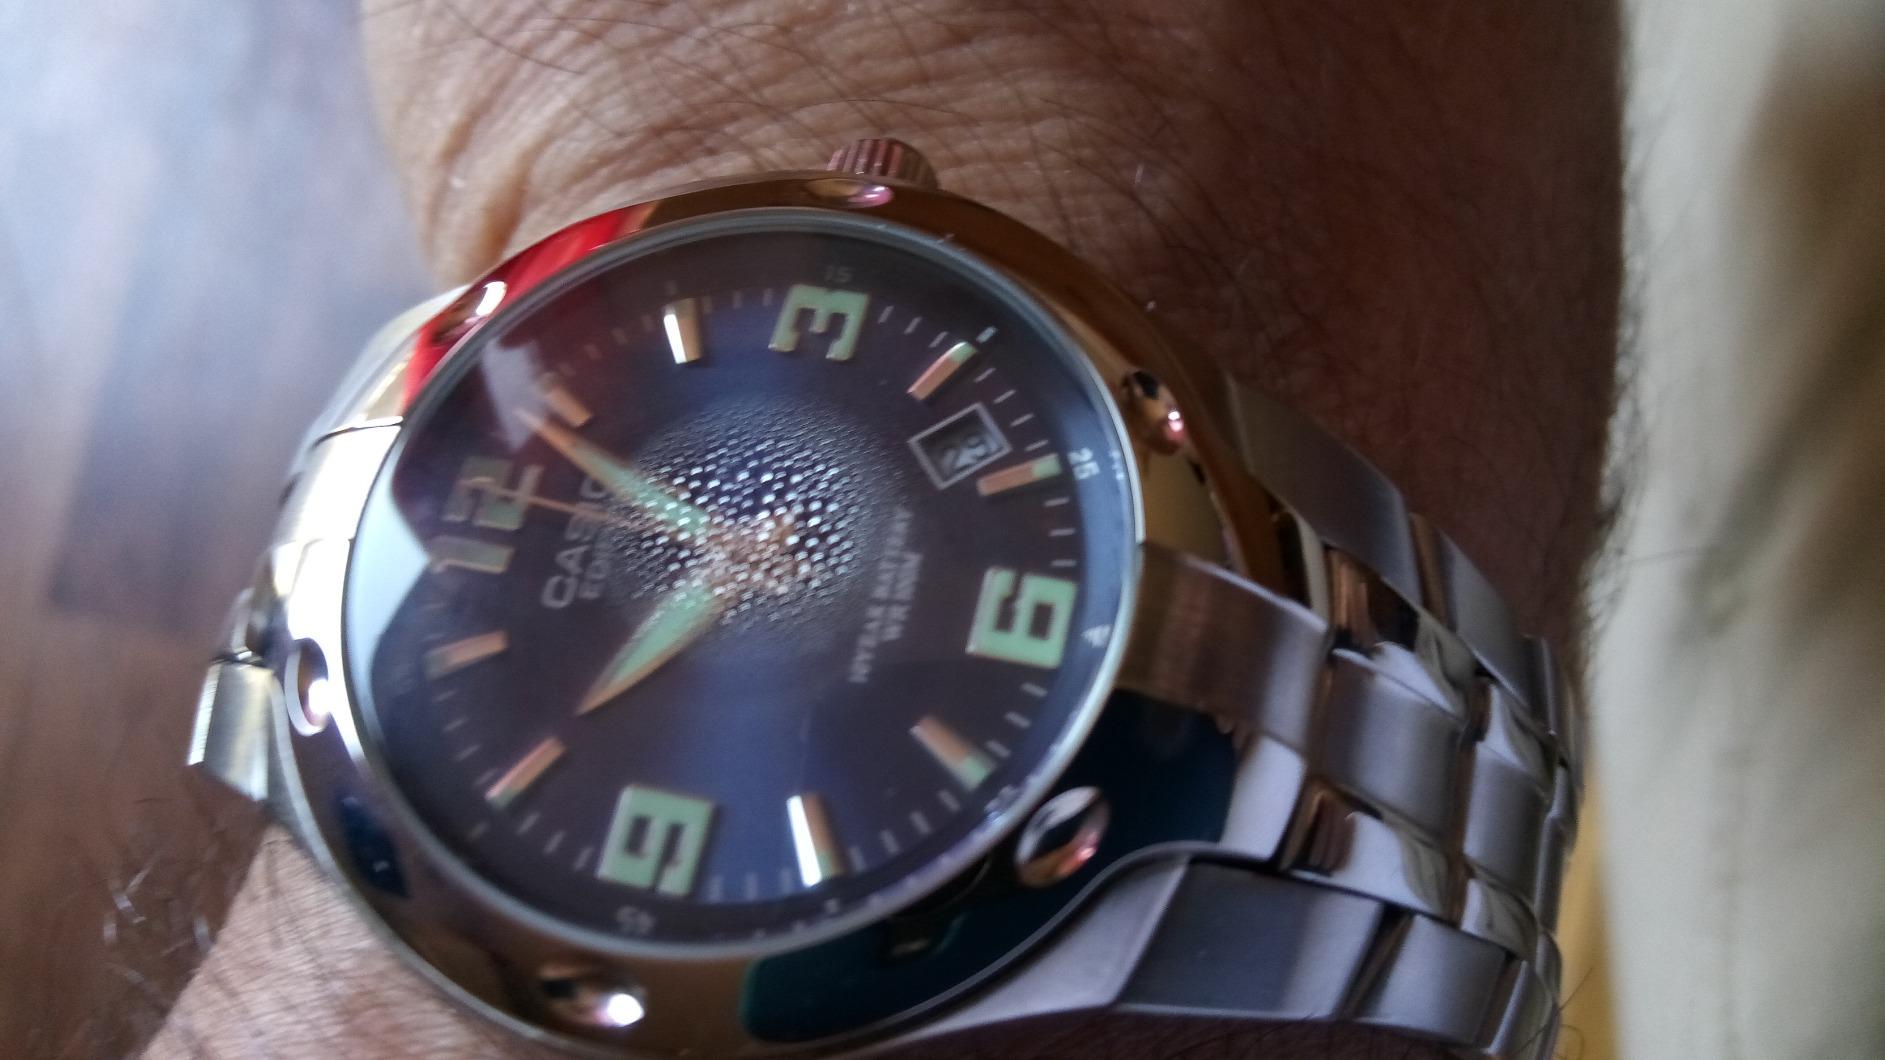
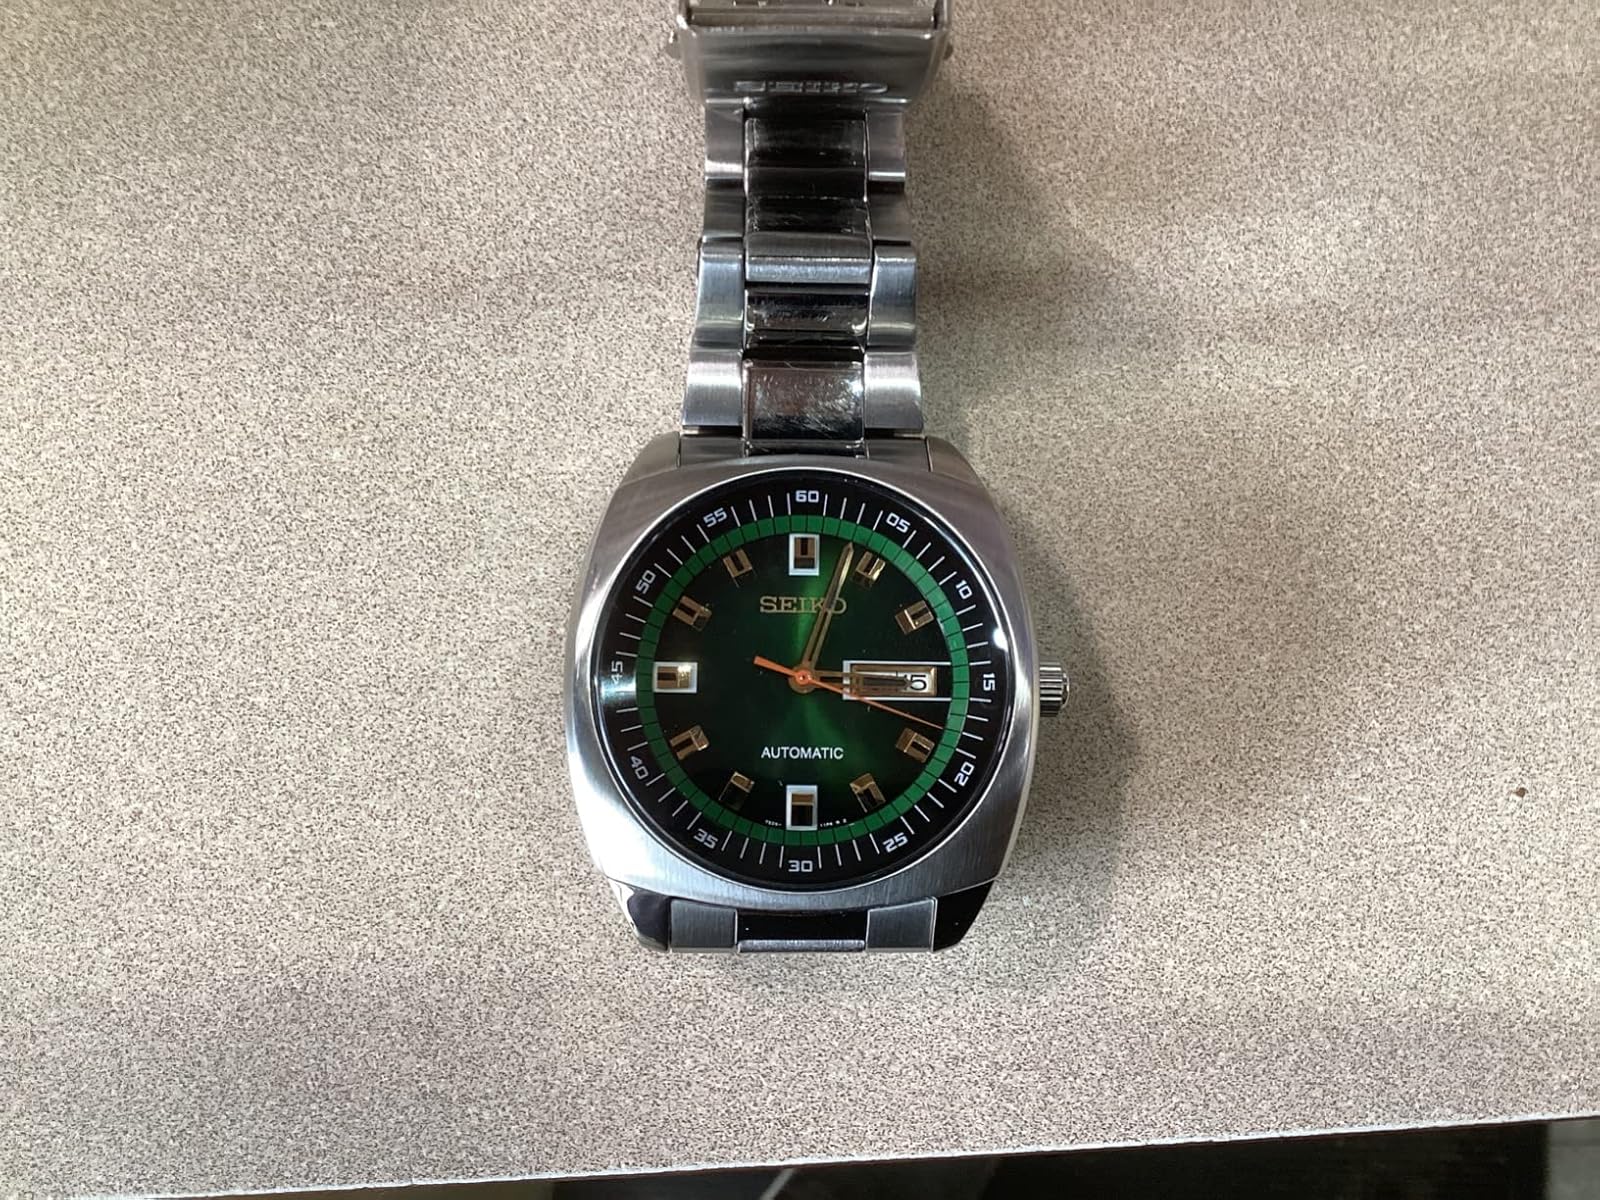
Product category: accessories_watch
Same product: no